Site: brandenburg
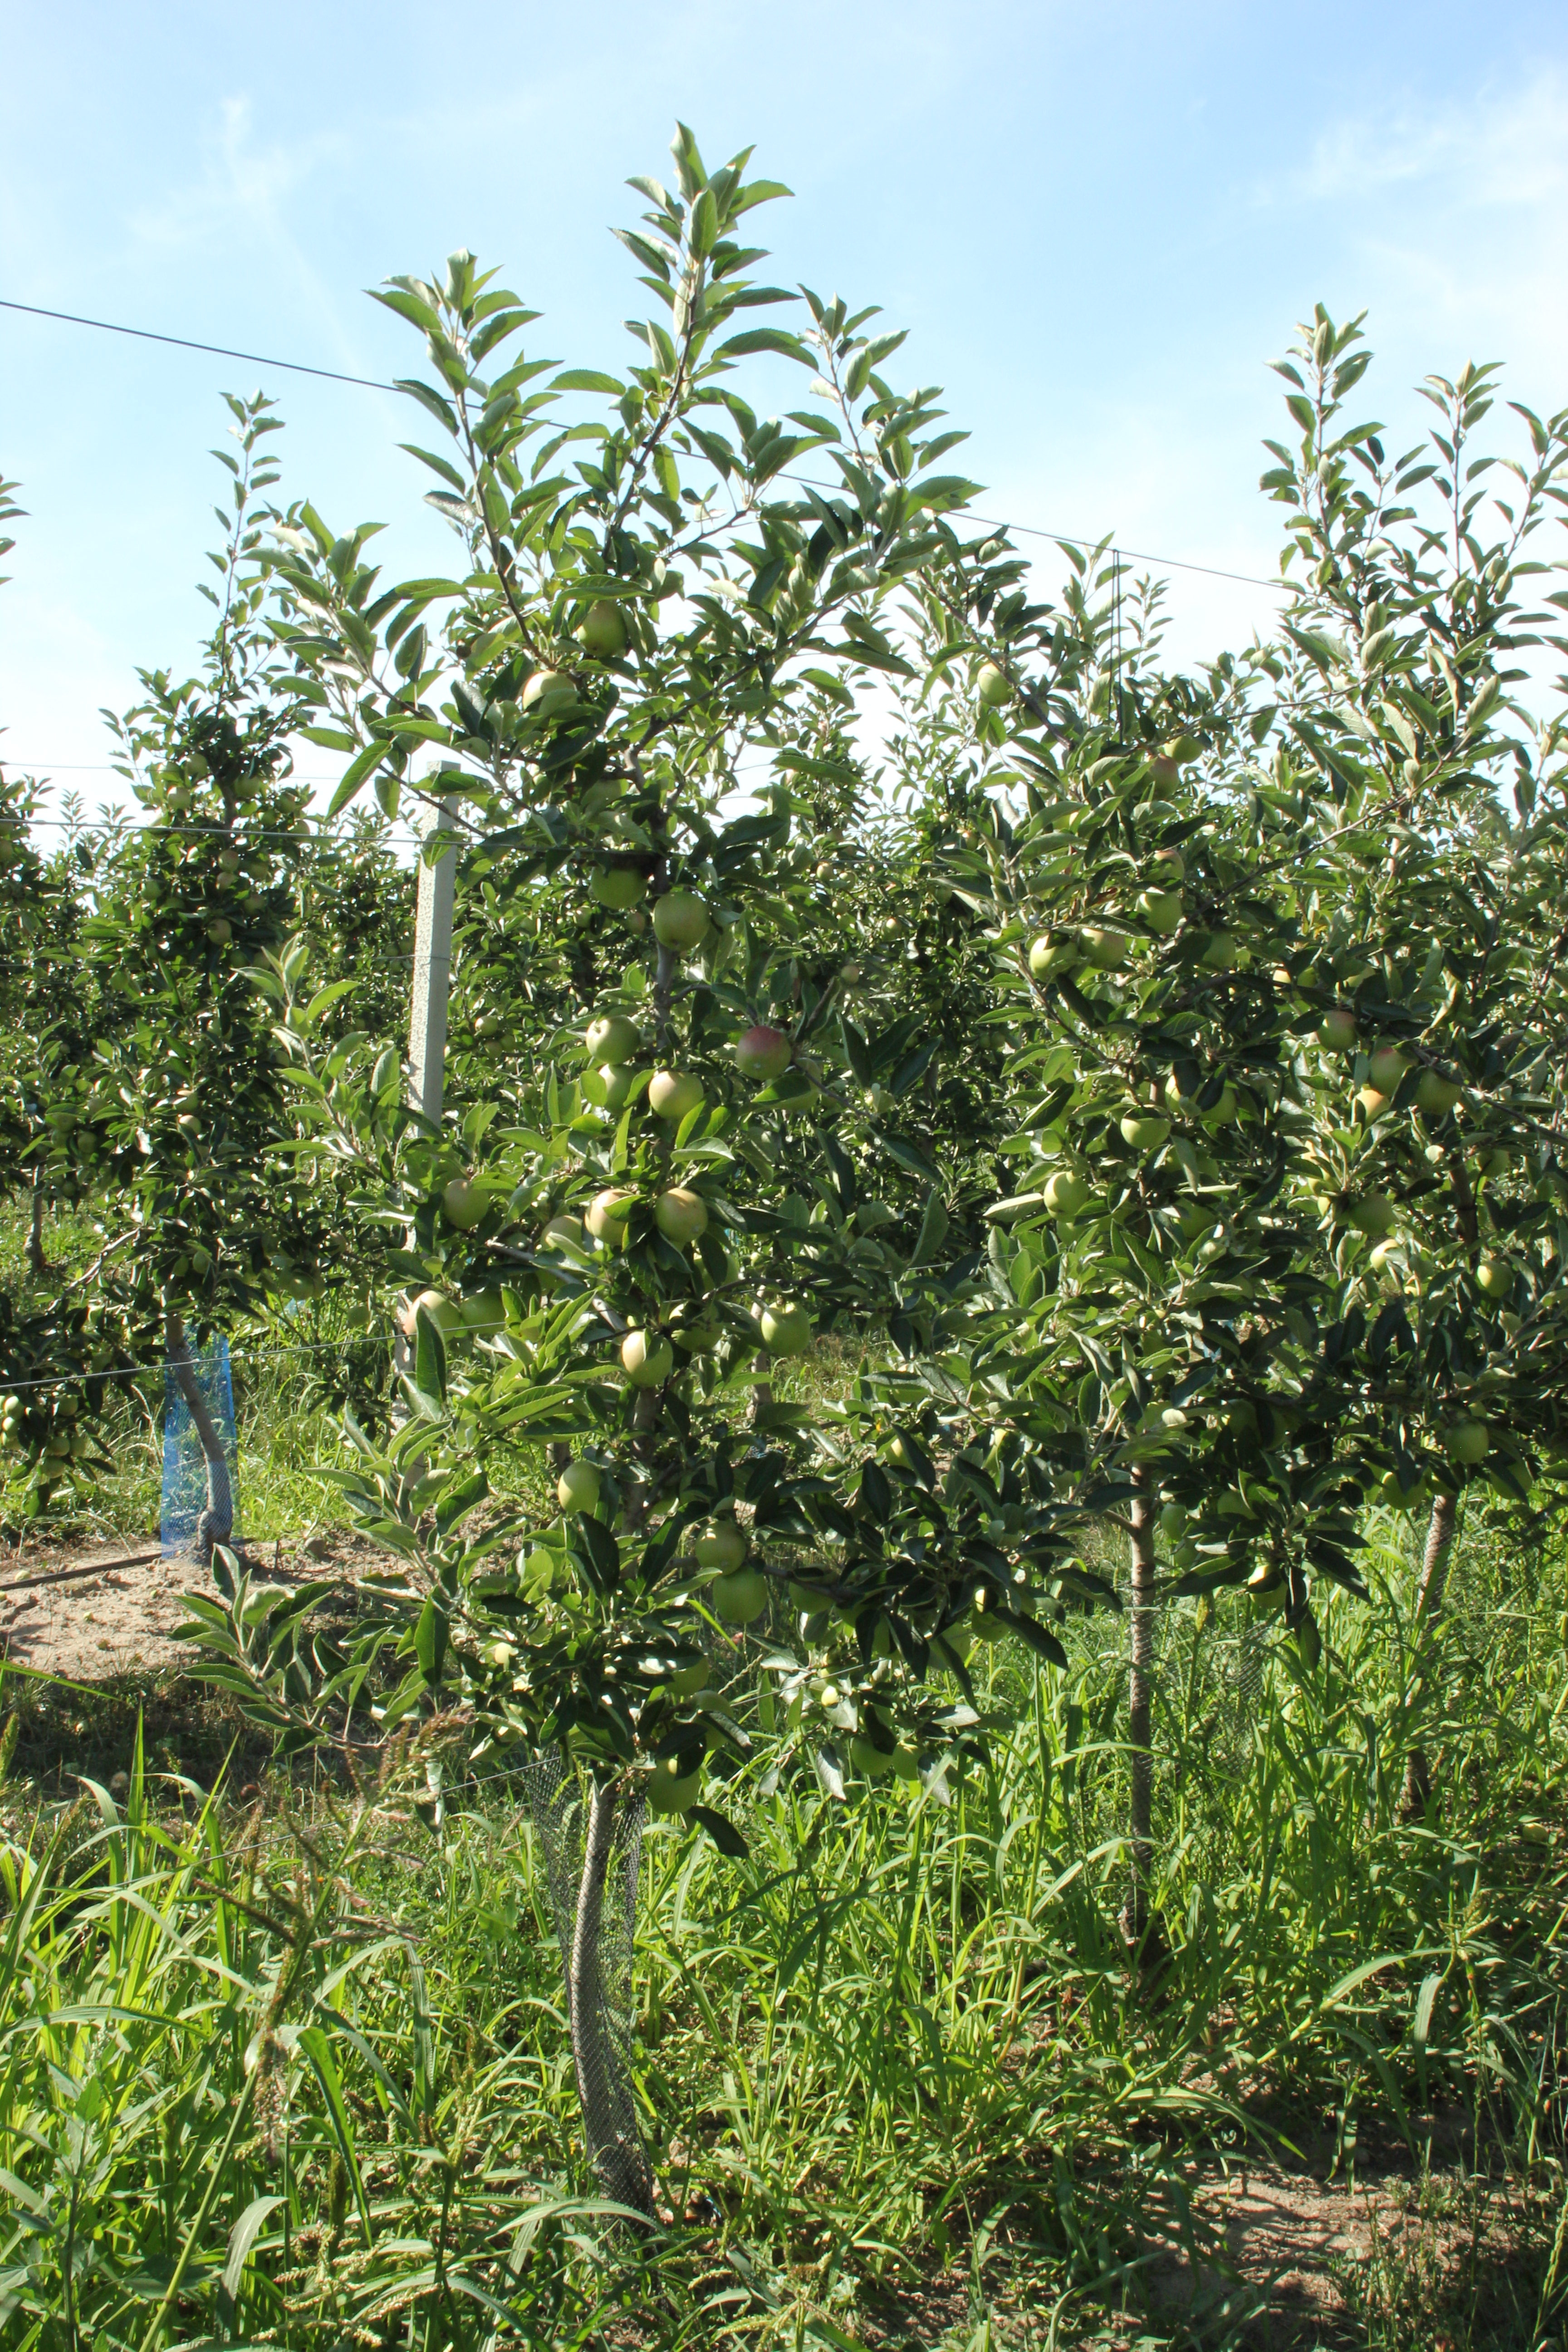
Growth stage (BBCH 77): Development of fruit